Pietru Pawl Saydon

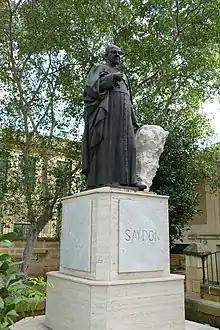
Statue of Pietru Pawl Saydon in Żurrieq

In 1965 Saydon suffered a stroke. In the years leading up to his death, he was twice admitted to the clergy Hospital in Attard. He died in his home in Żurrieq on 22 March 1971.